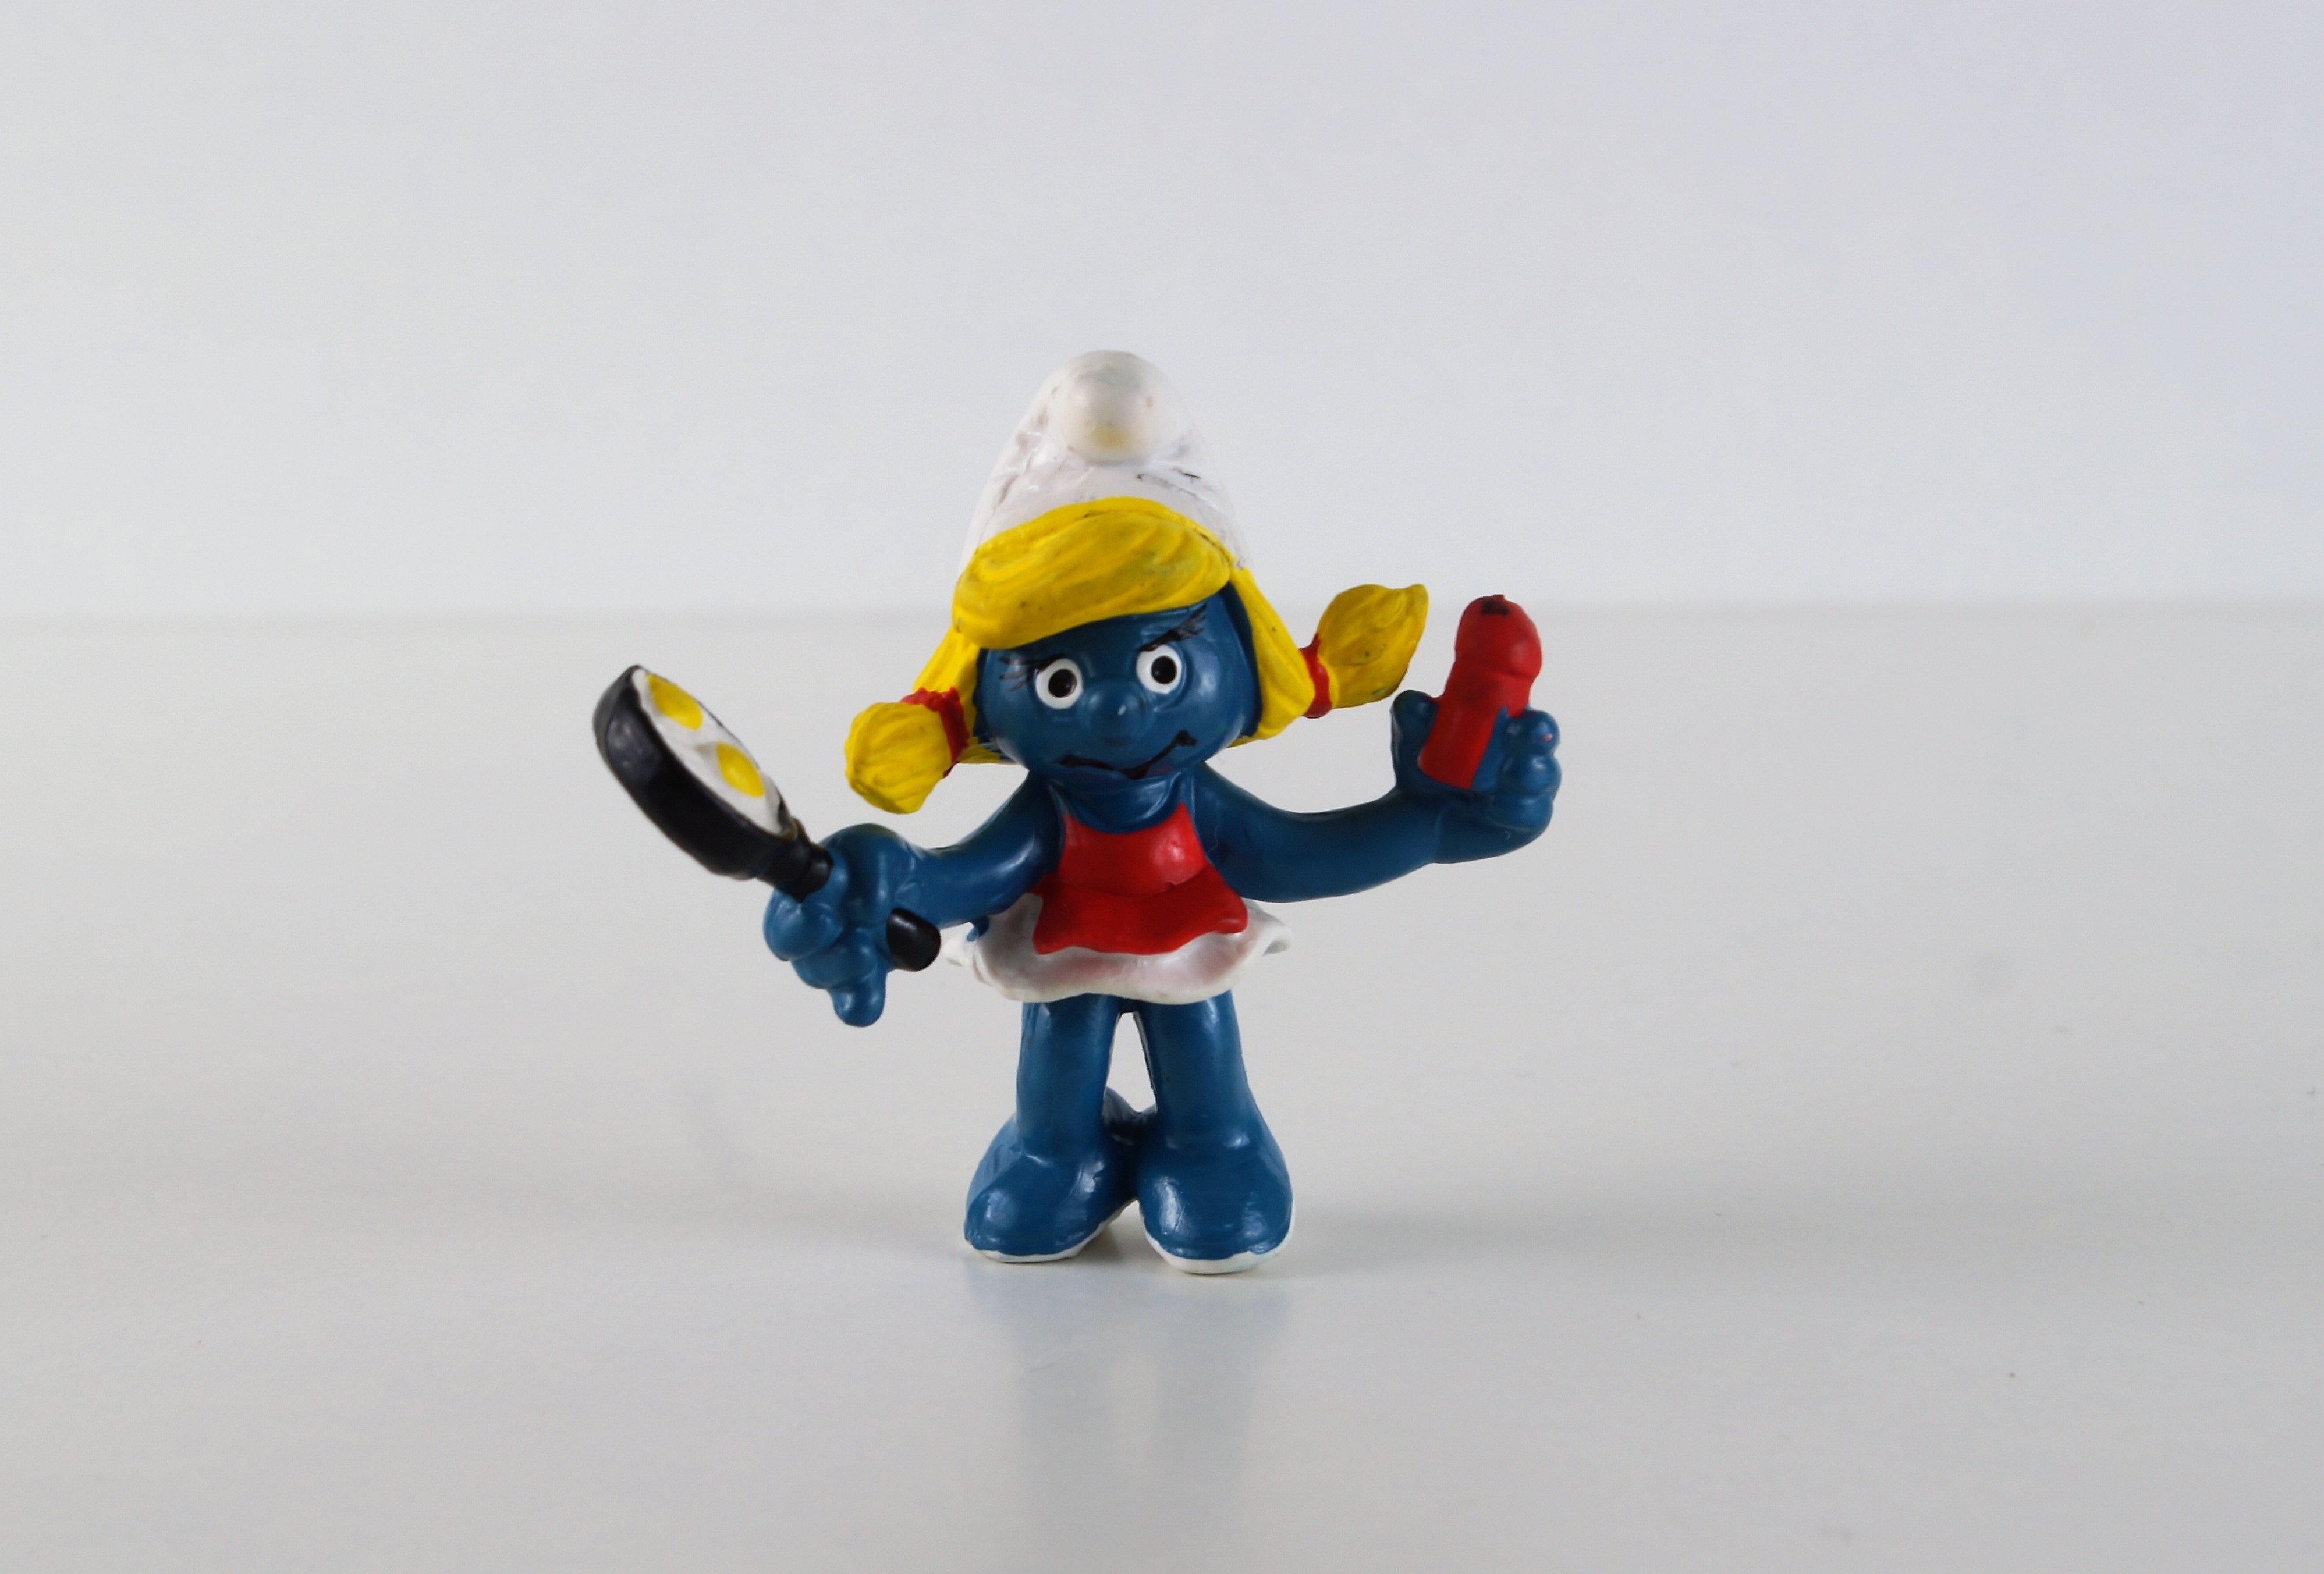
decoration, blue, toy, figure, figurine, toys, lego, action figure, smurfs, collect, smurf, smurfette